Ernesta Legnani Bisi

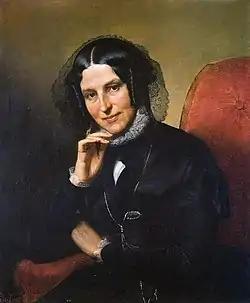
"Portrait of Ernesta Legnani Bisi" by Eliseo Sala, private collection, 1843

Born in Milan, she became a student of the Brera Academy, where she studied under the direction of Giuseppe Longhi. She was recognized as a brilliant student, and won the prize in 1810 for the design of the Academy. In 1811 she married Giuseppe Bisi from Genoa, a painter and professor of the Academy, by whom she had five children. She was a strong supporter of Italian independence, and a friend of many women of the Carbonari (the so-called "charcoal burners"), such as the painter Bianca Milesi. In his poem "Dodes sonitt all'abaa Giovan", Carlo Porta remembered her: "È in tra i donn la Milesi, la Legnana" ("Among the women, Milesi, Legnana").